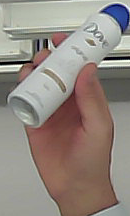
Product: dove_spray